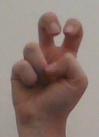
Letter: toot